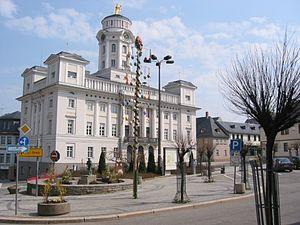
Zeulenroda-Triebes est une ville allemande de Thuringe située dans l'arrondissement de Greiz. Ancien chef-lieu d'arrondissement à l'époque de la RDA, la ville est née en 2006 de la fusion de Zeulenroda et de Triebes.